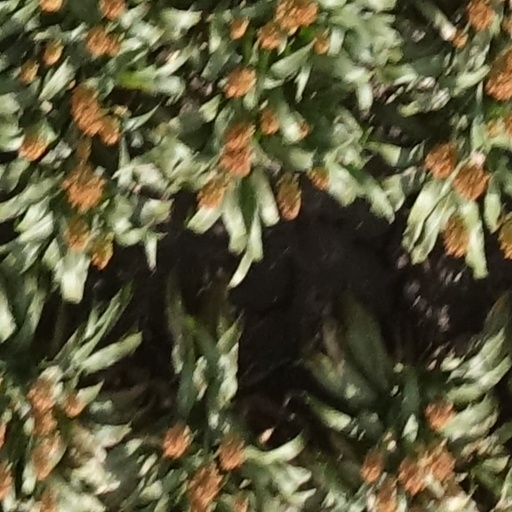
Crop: sorghum